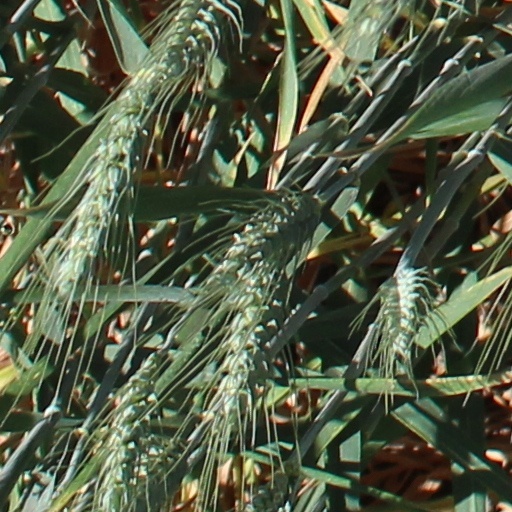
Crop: wheat